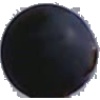
Label: Grape Blue 1